Howard Koh

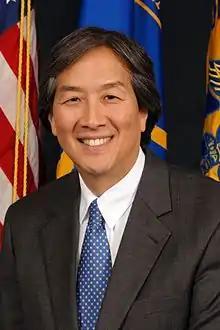
Official portrait, 2009

Howard Kyongju Koh (Hangul: 고경주, Hanja: 高京柱; born March 15, 1952) is the former United States Assistant Secretary for Health for the U.S. Department of Health and Human Services (HHS), after being nominated by President Barack Obama and confirmed by the U.S. Senate in 2009.